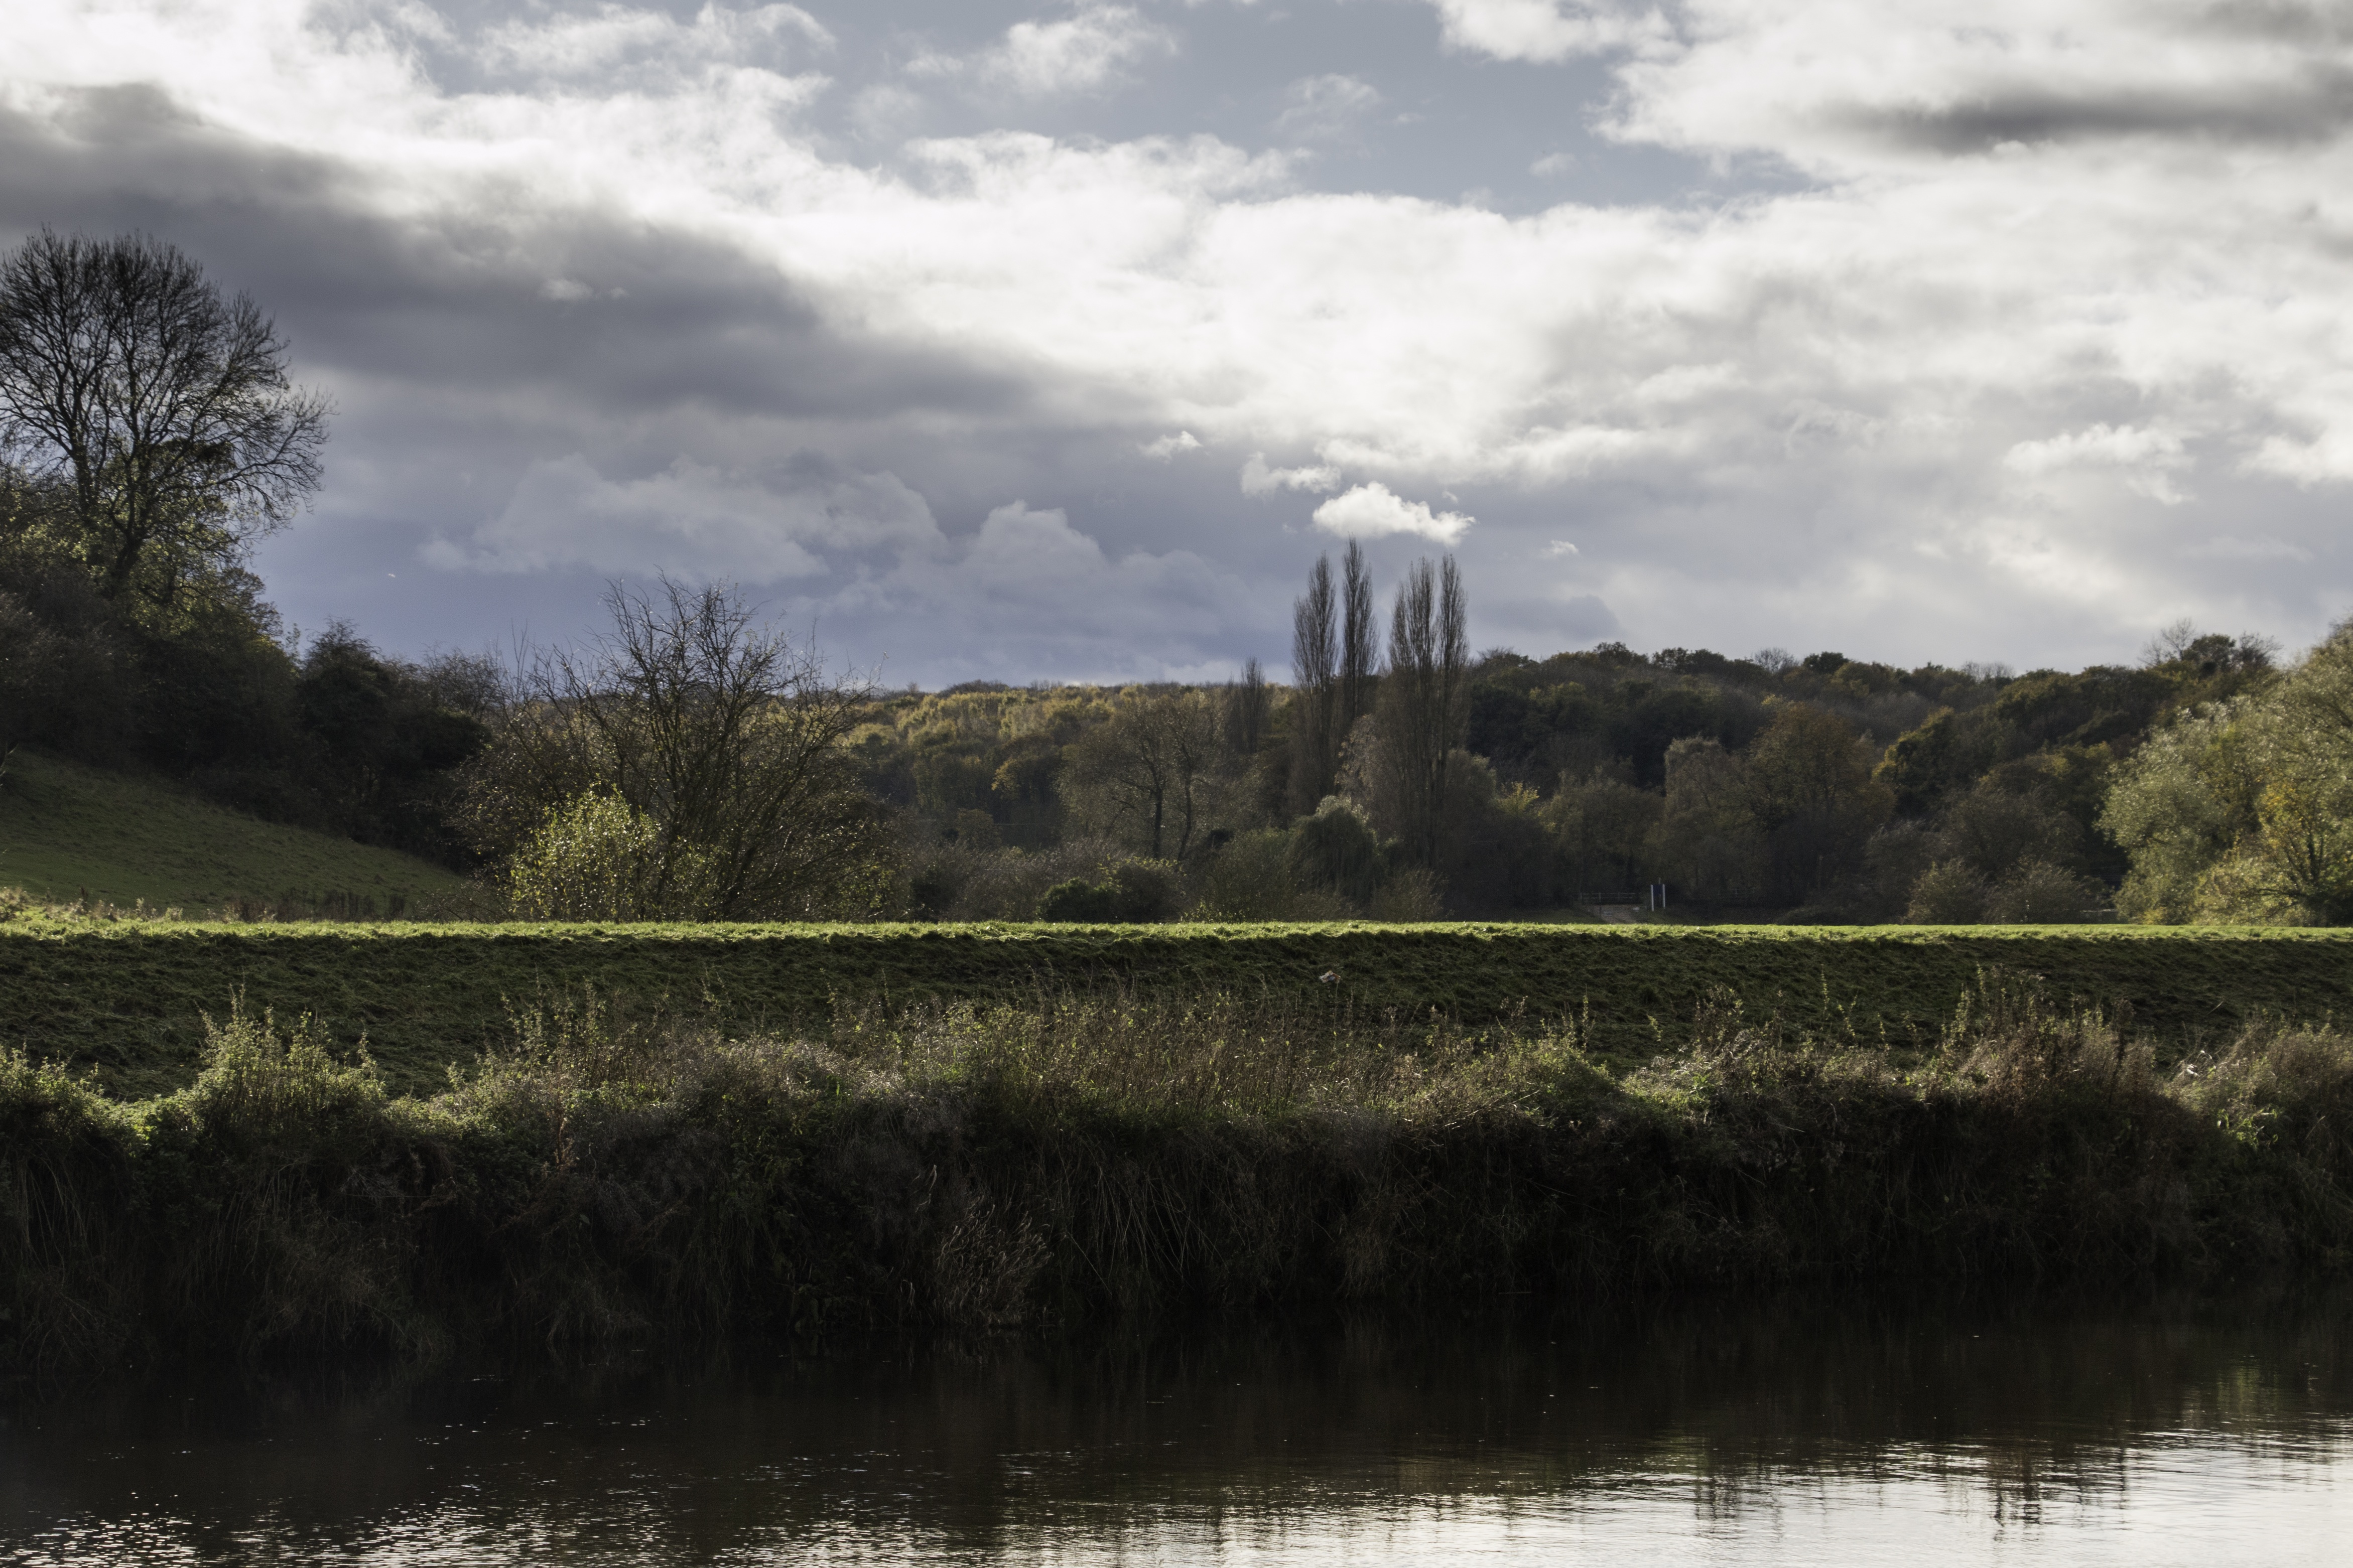
landscape, tree, water, nature, grass, horizon, marsh, cloud, sky, mist, morning, hill, lake, river, reflection, reservoir, waterway, england, wetland, britain, habitat, rural area, atmospheric phenomenon, woody plant